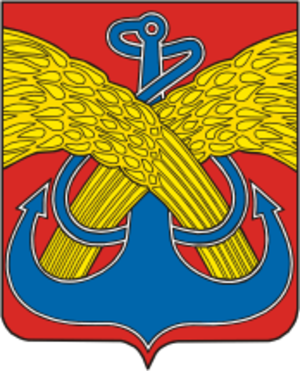
Kamen-na-Obi est une ville du kraï de l'Altaï, en Russie. Sa population s'élevait à 40 795 habitants en 2018.